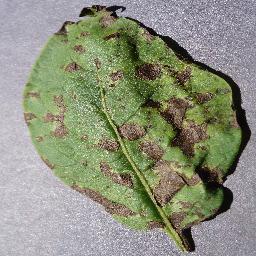
Label: Potato___Early_blight